Byzantine economy

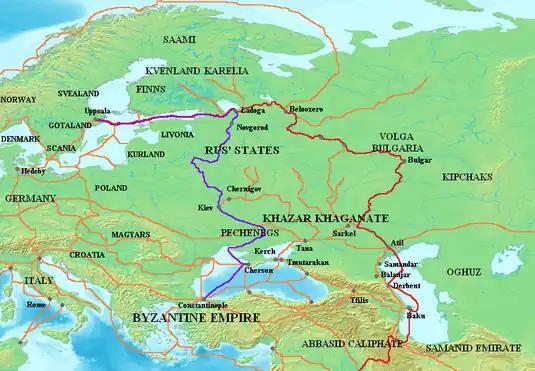
Map showing the major Varangian trade routes, and the Trade Route from the Varangians to the Greeks (in purple). Other trade routes of the 8th-11th centuries shown in orange.

One of the economic foundations of the empire was trade. Constantinople was located on important east-west and north-south trade routes. Trebizond served as an important port in the eastern trade. Exact trading routes varied over the years with wars and the political situation. Byzantine authorities uniformly taxed both imports and exports at ten percent.